Timeline of Hurricane Katrina

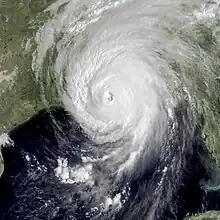
Hurricane Katrina making its third landfall, near the Mississippi-Louisiana border.

Between 4:30 AM CDT (0930 UTC) and 5:00 AM (1000 UTC), levees along the Industrial Canal near the I-10 bridge failed on both sides due to metal barriers along this portion of the canal not working causing sandbags to be put up on both sides. These were destroyed by the 9 ft. storm surge entering the canal.